Question: Please indicate a possible affordance area of the jump_skateboard that can be used for jumping
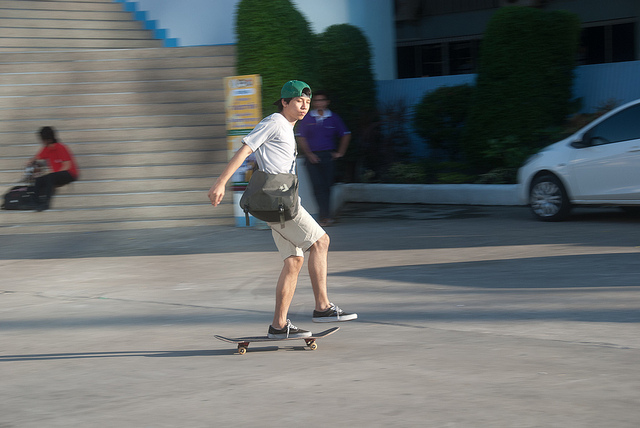
Answer: [201, 322, 348, 359]